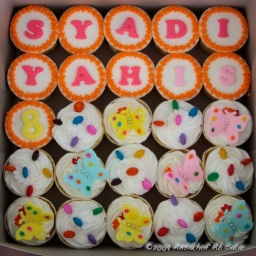
Birthday cup cake ordered by Kak Suvretta for her 8 years old daughter.